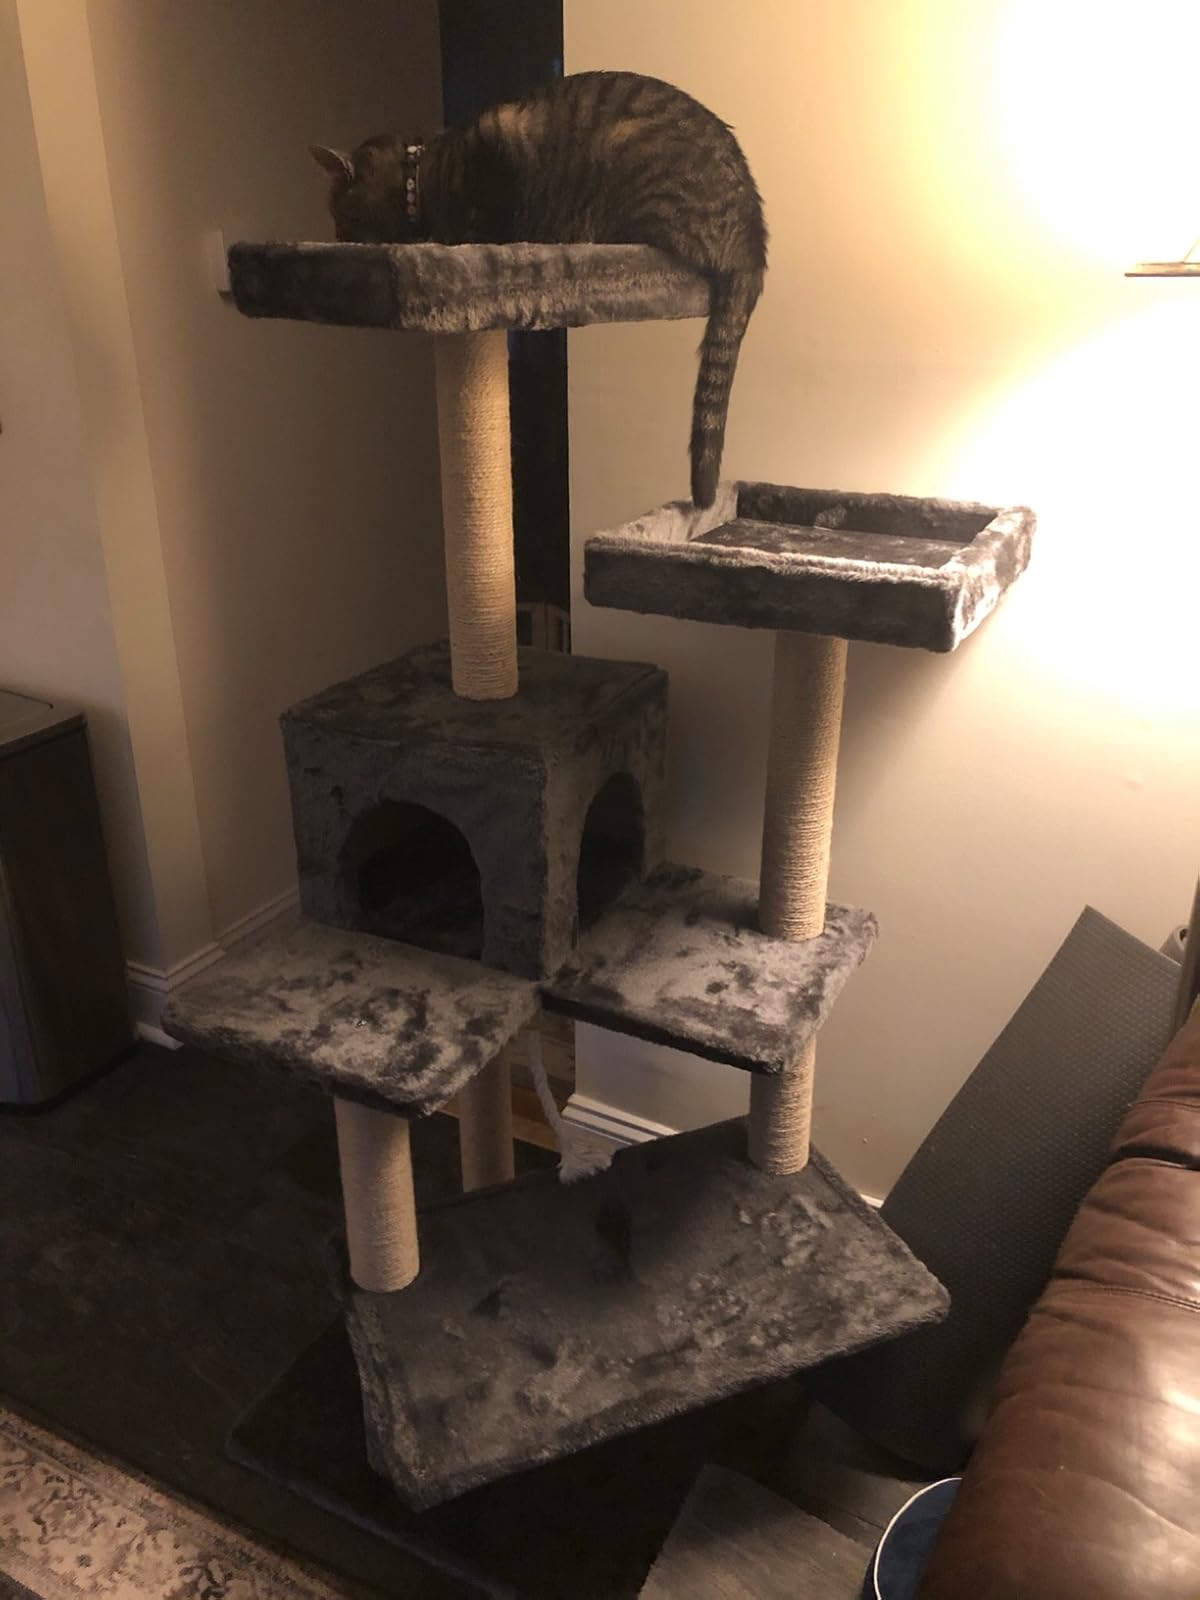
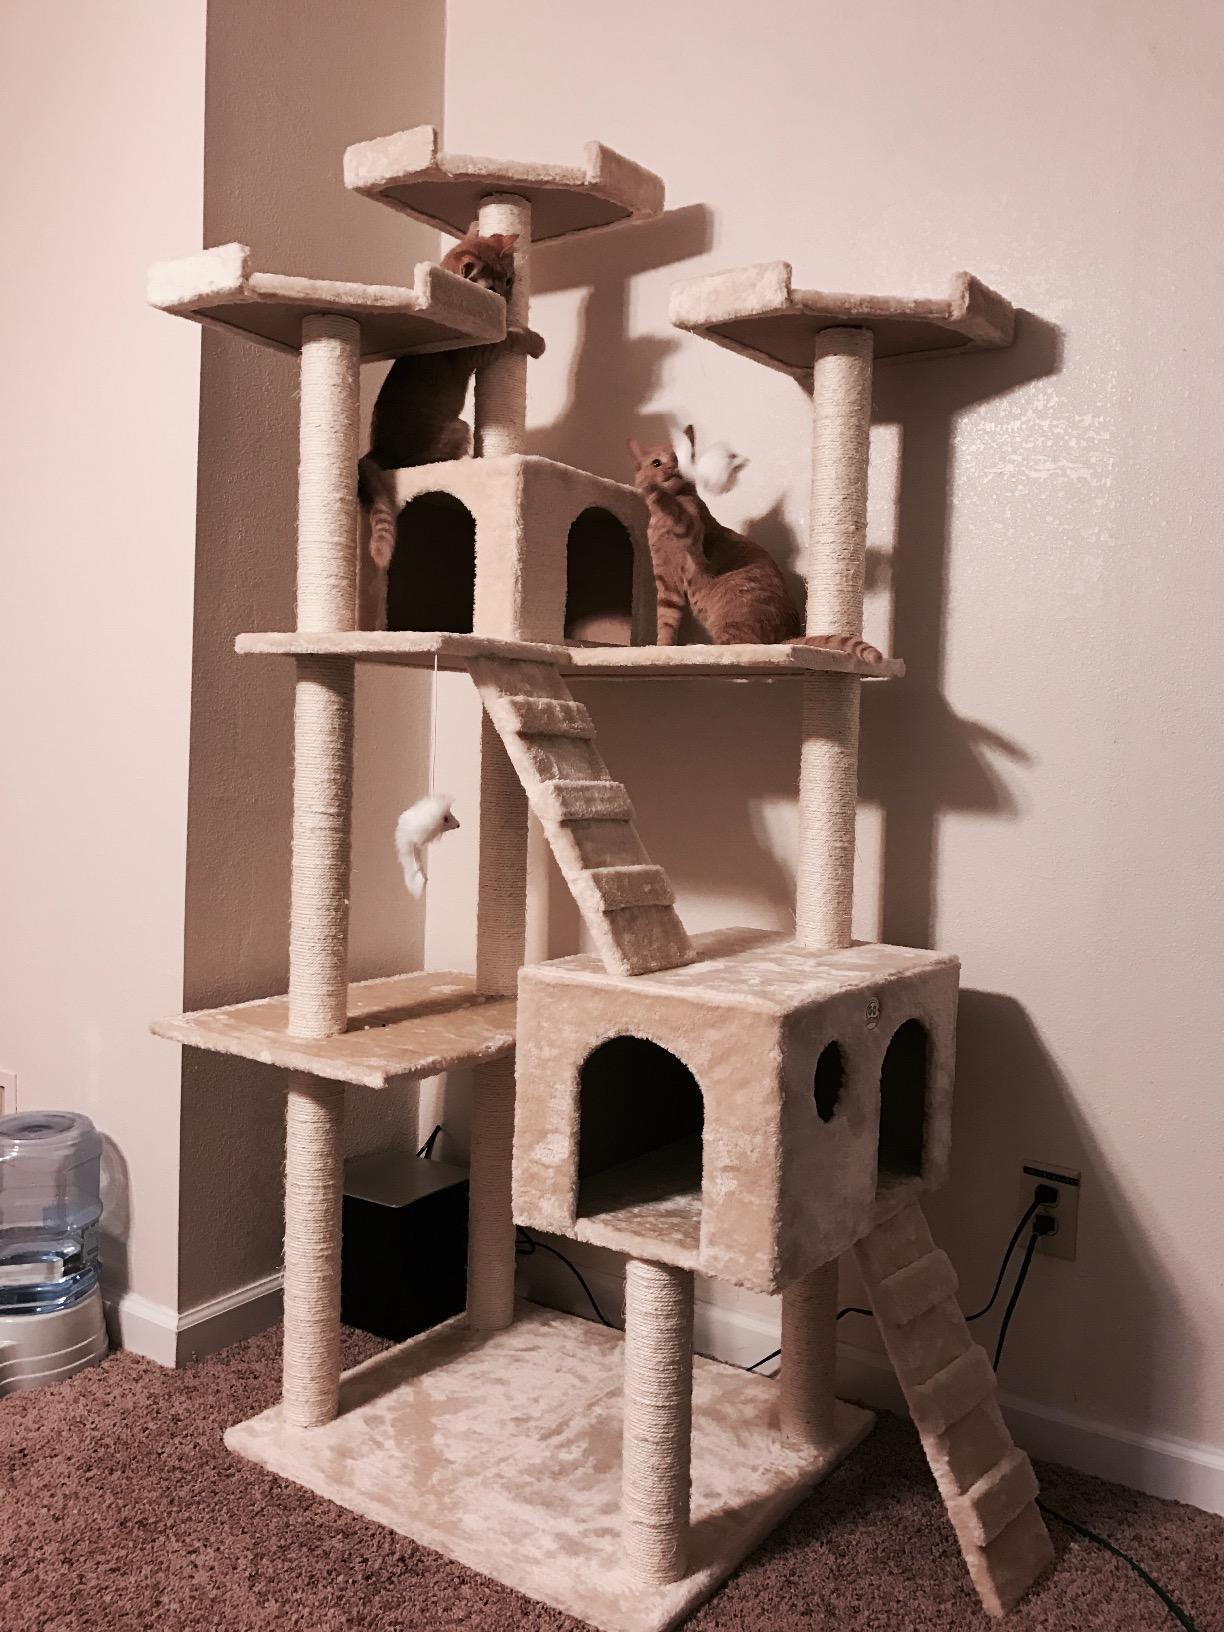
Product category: items_cat tree
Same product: no